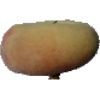
Label: peach_flat